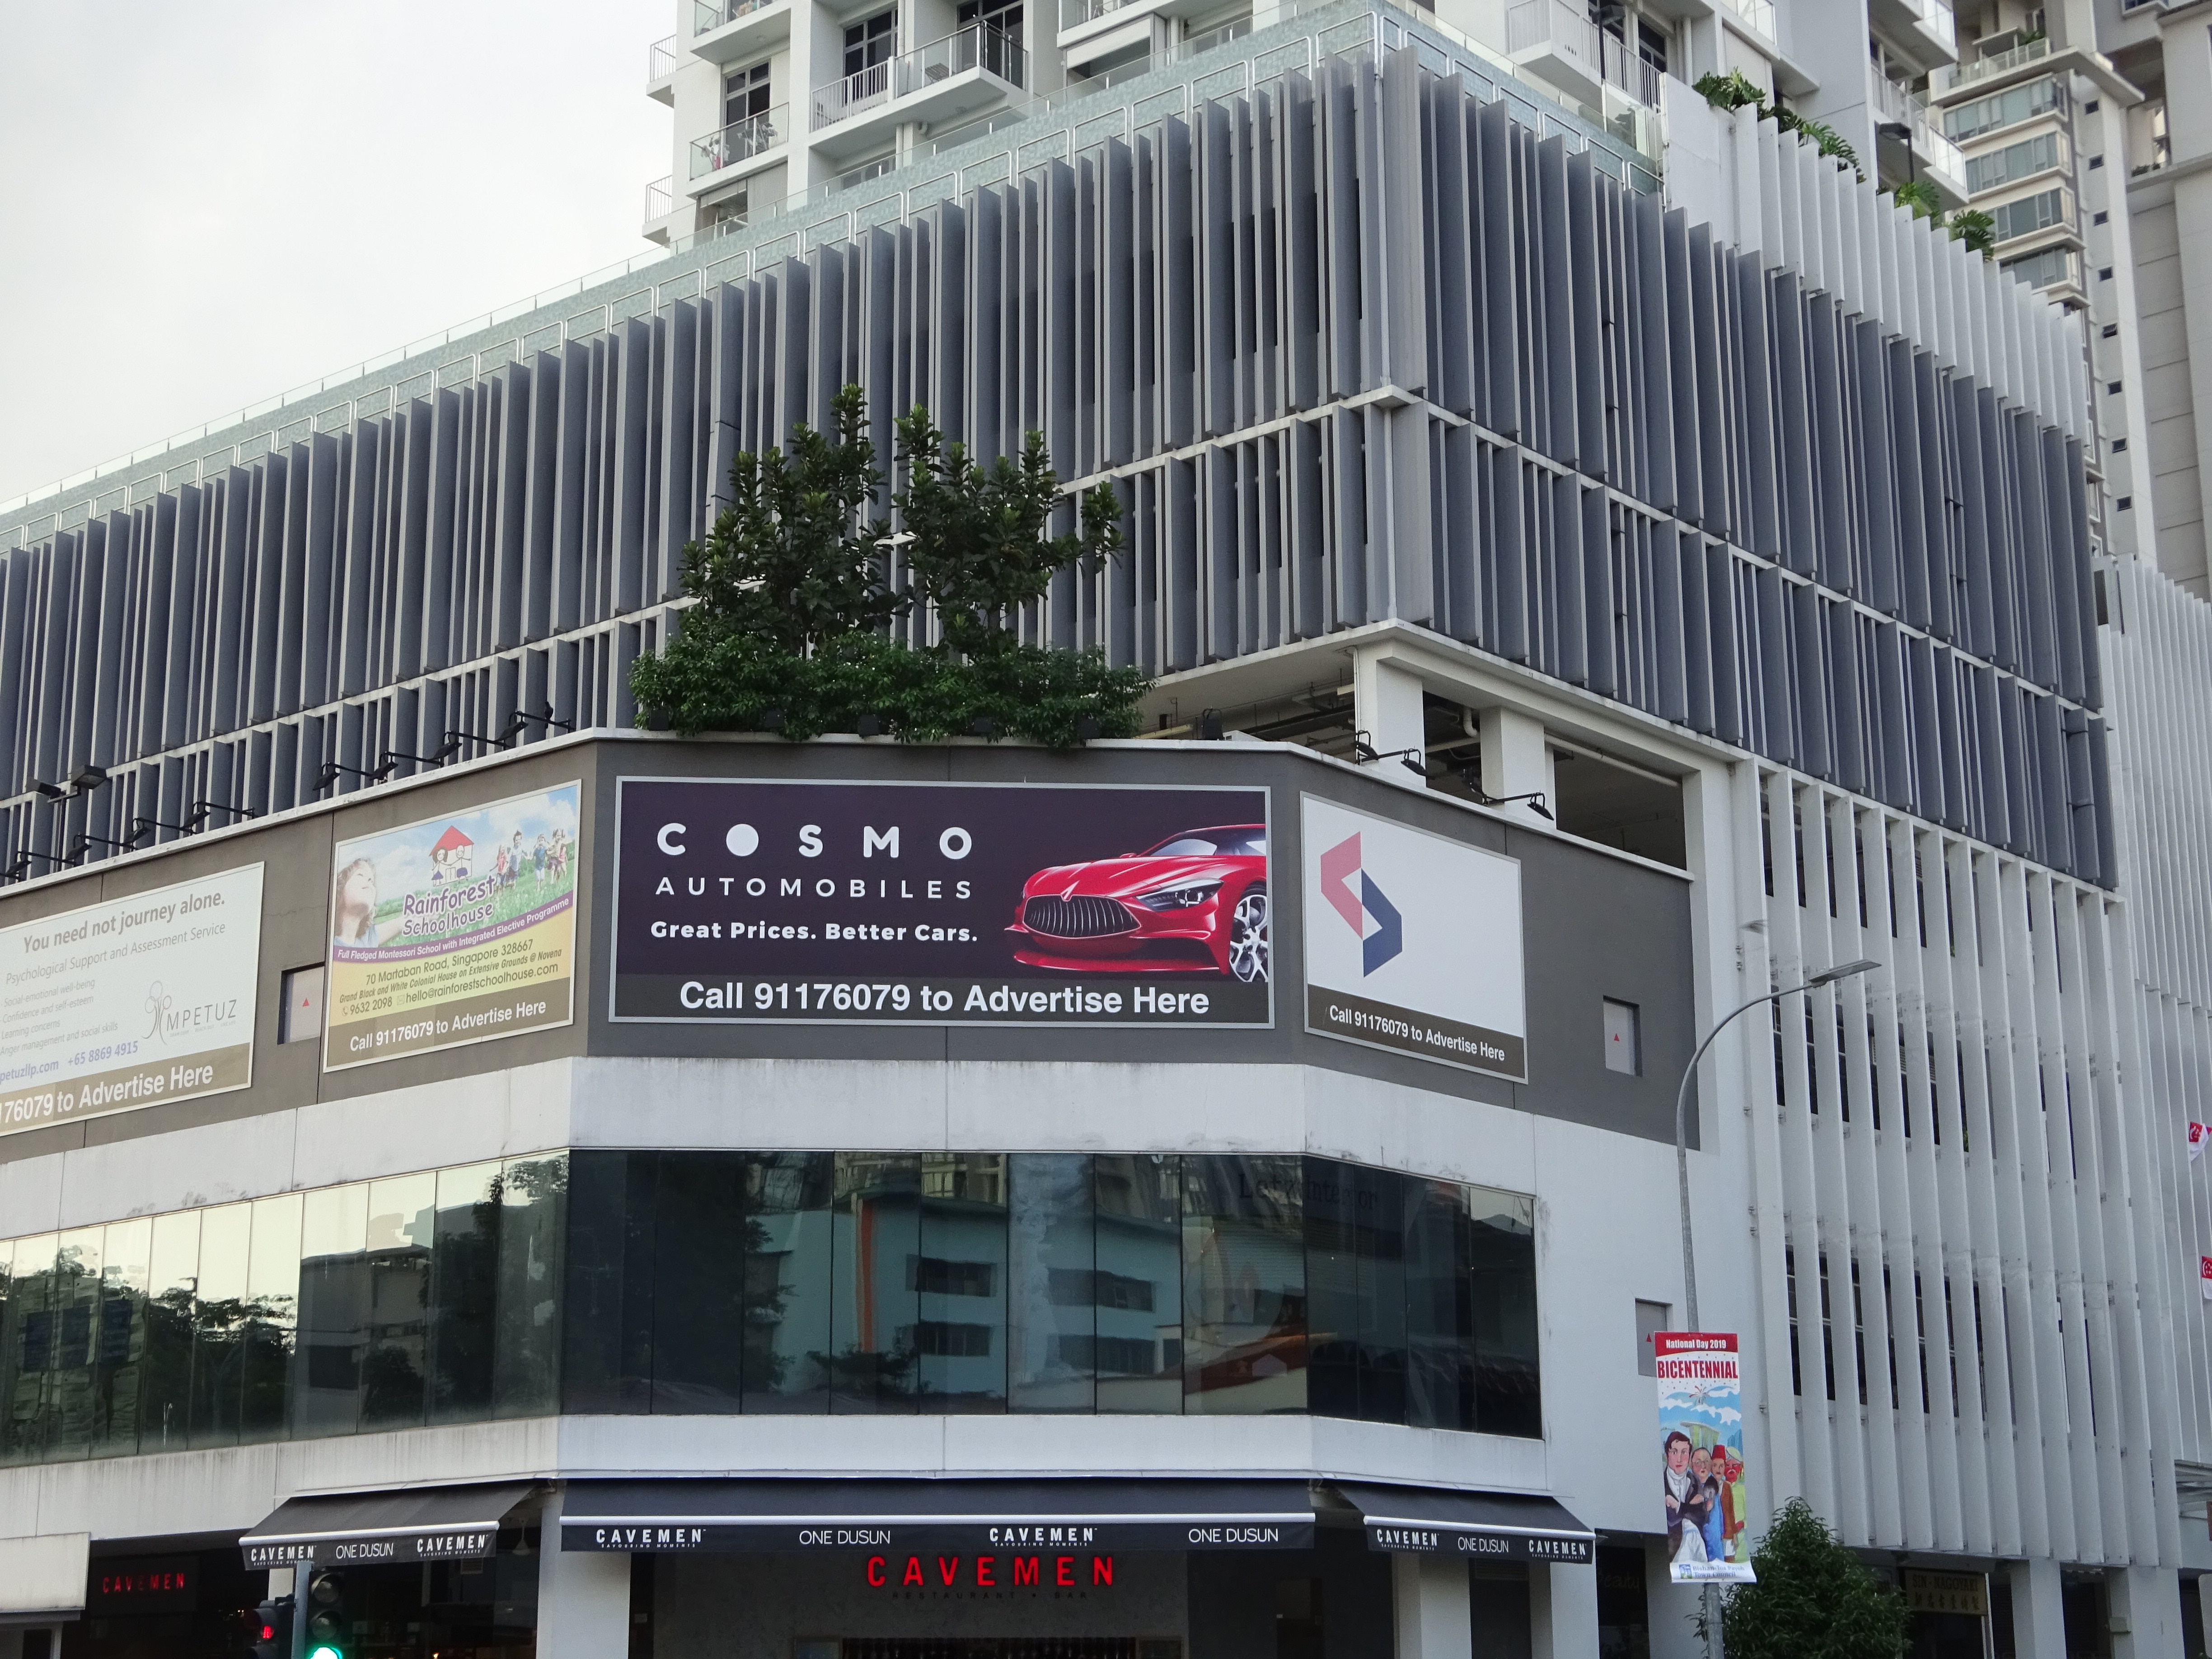
buildings, life, living, city, street, building, commercial building, billboard, facade, real estate, landmark, tower block, metropolis, metropolitan area, urban area, mixed use, sky, downtown, signage, advertising, display device, condominium, urban design, headquarters, logo, retail, corporate headquarters, plaza, company, window, stadium, transport, sport venue